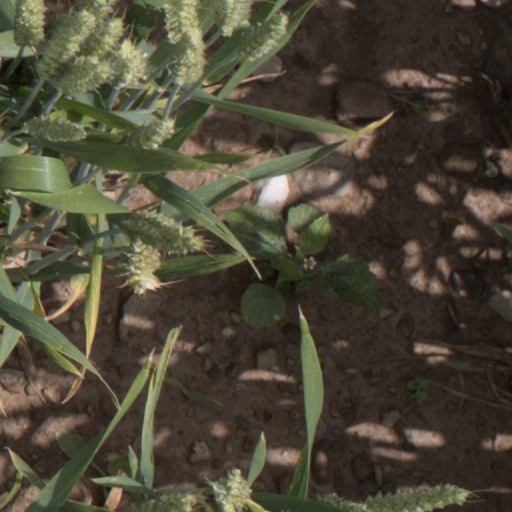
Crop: wheat